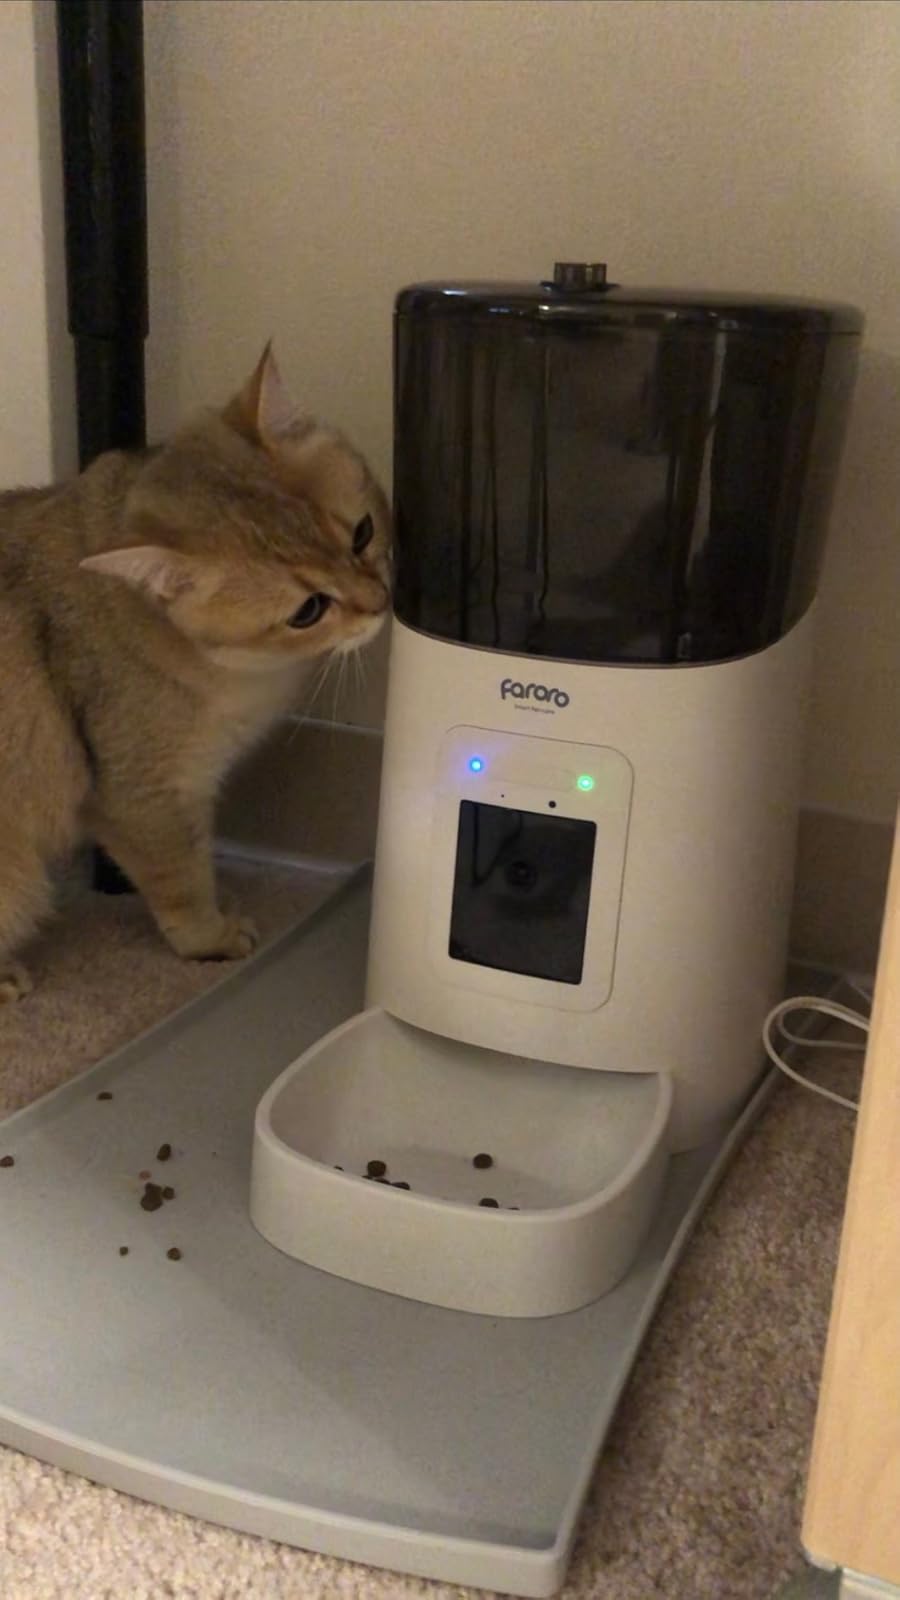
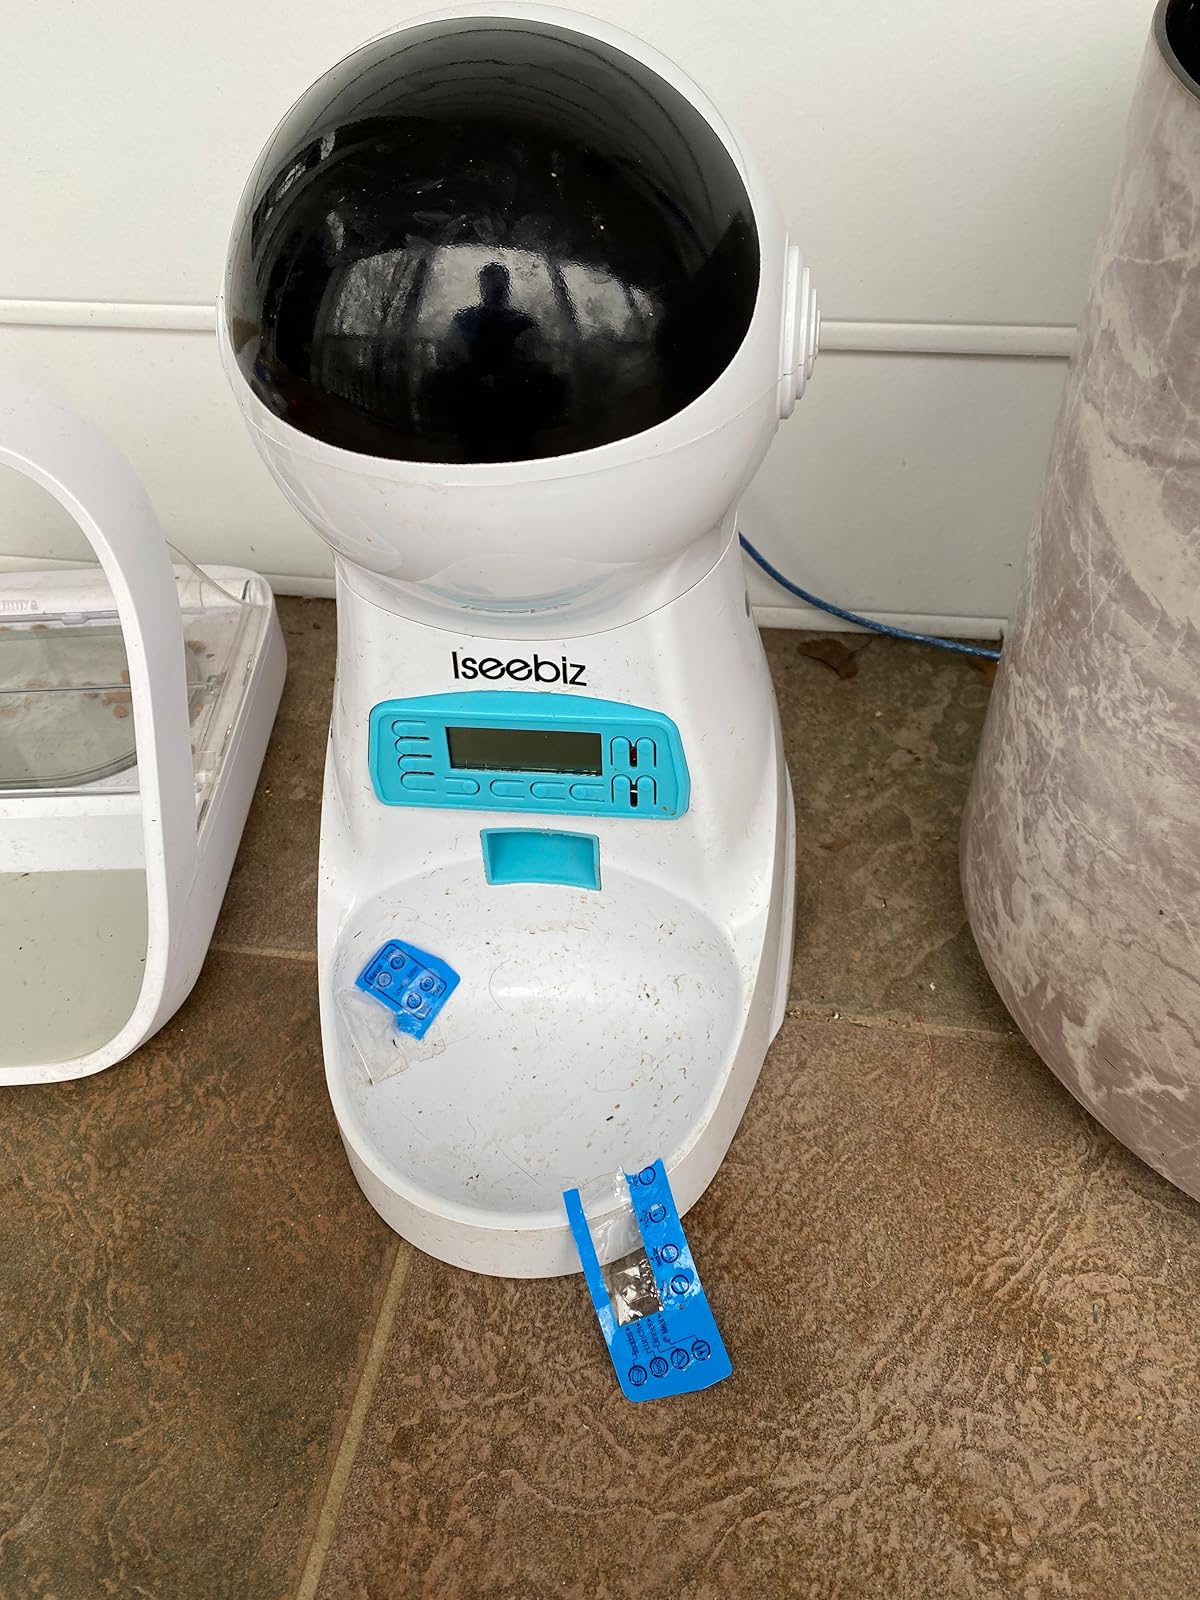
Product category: items_feeder
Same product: no